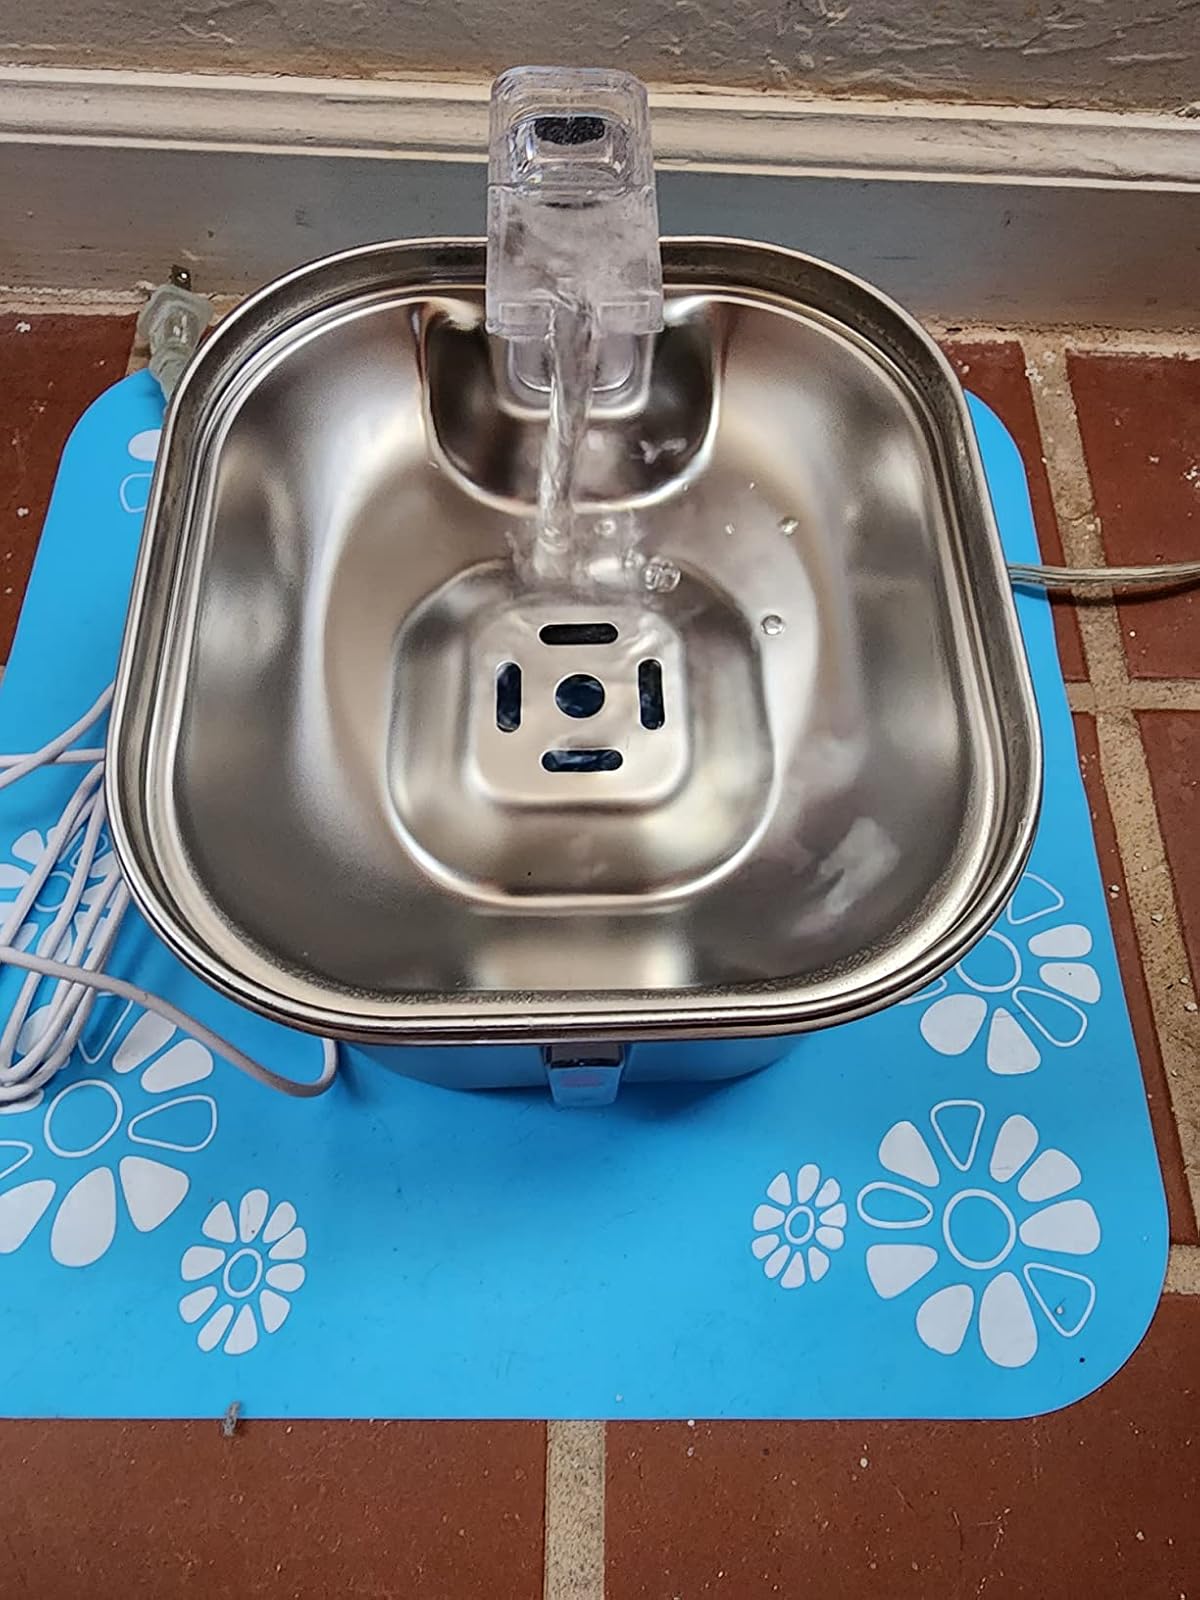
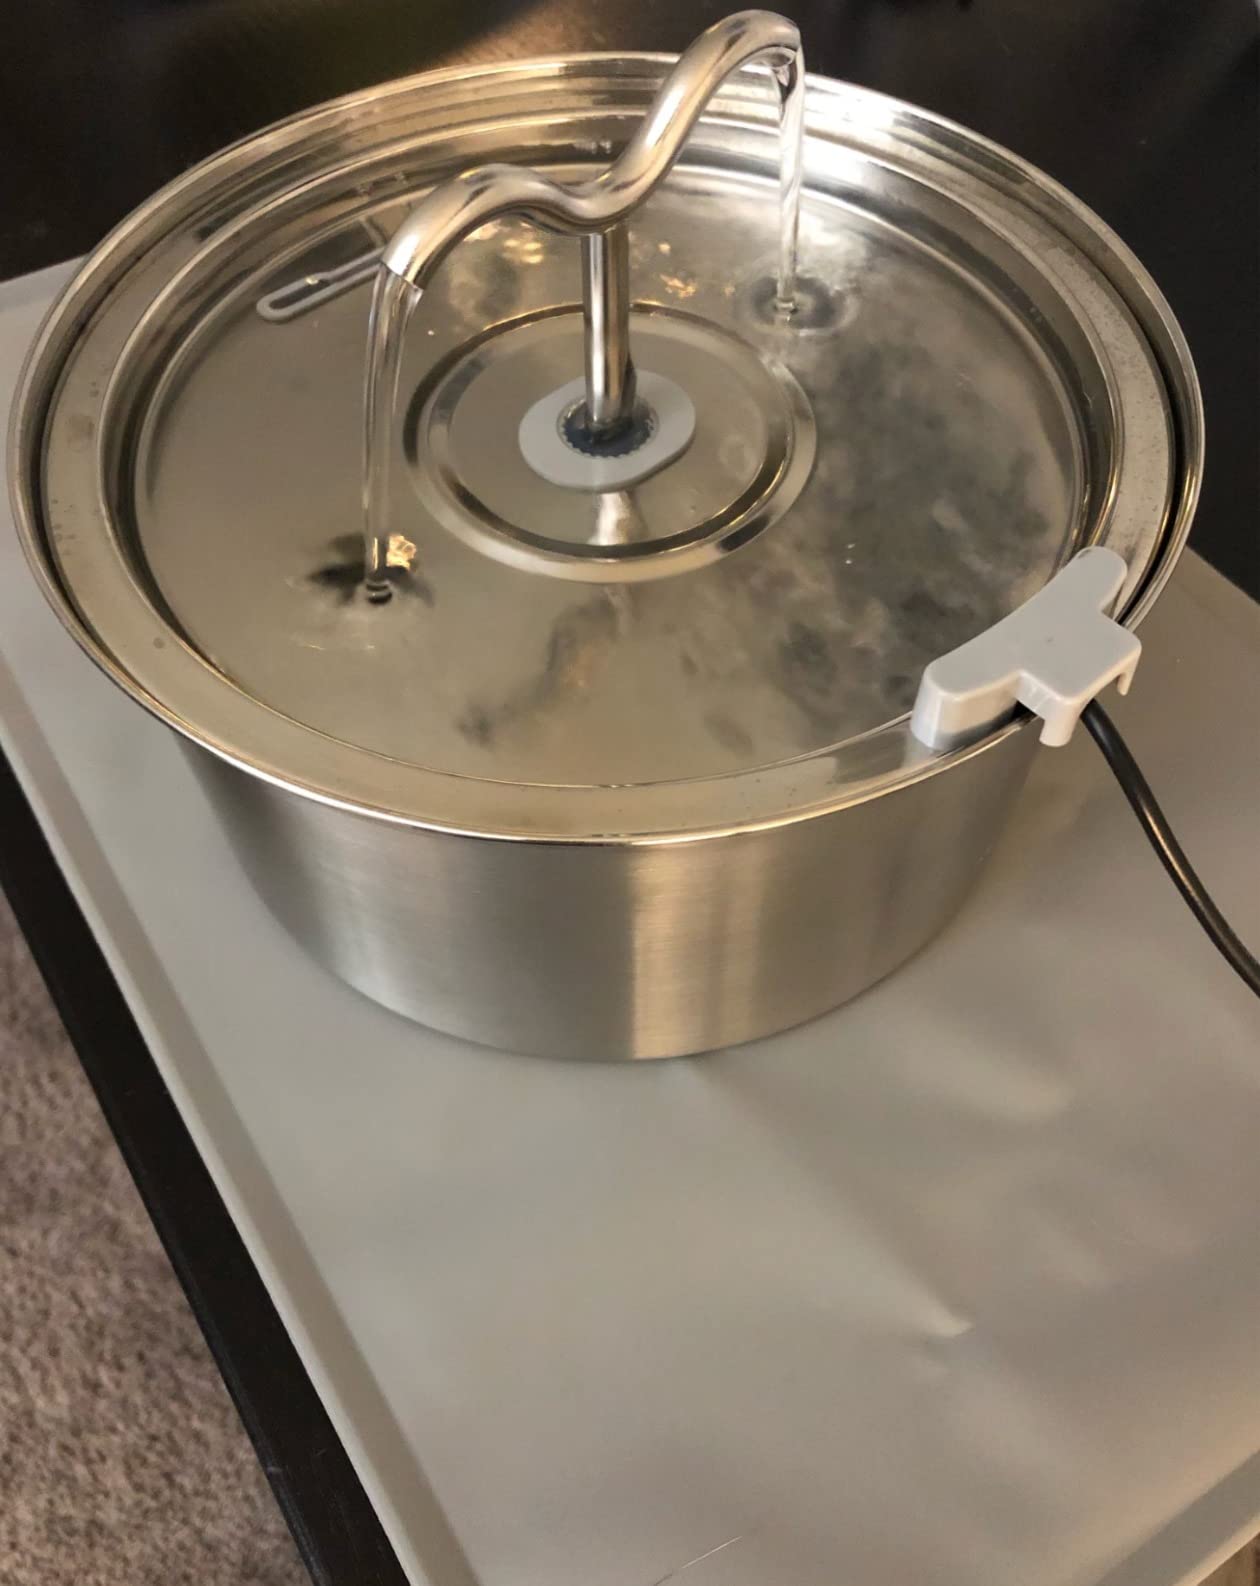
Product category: items_bowl
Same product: no